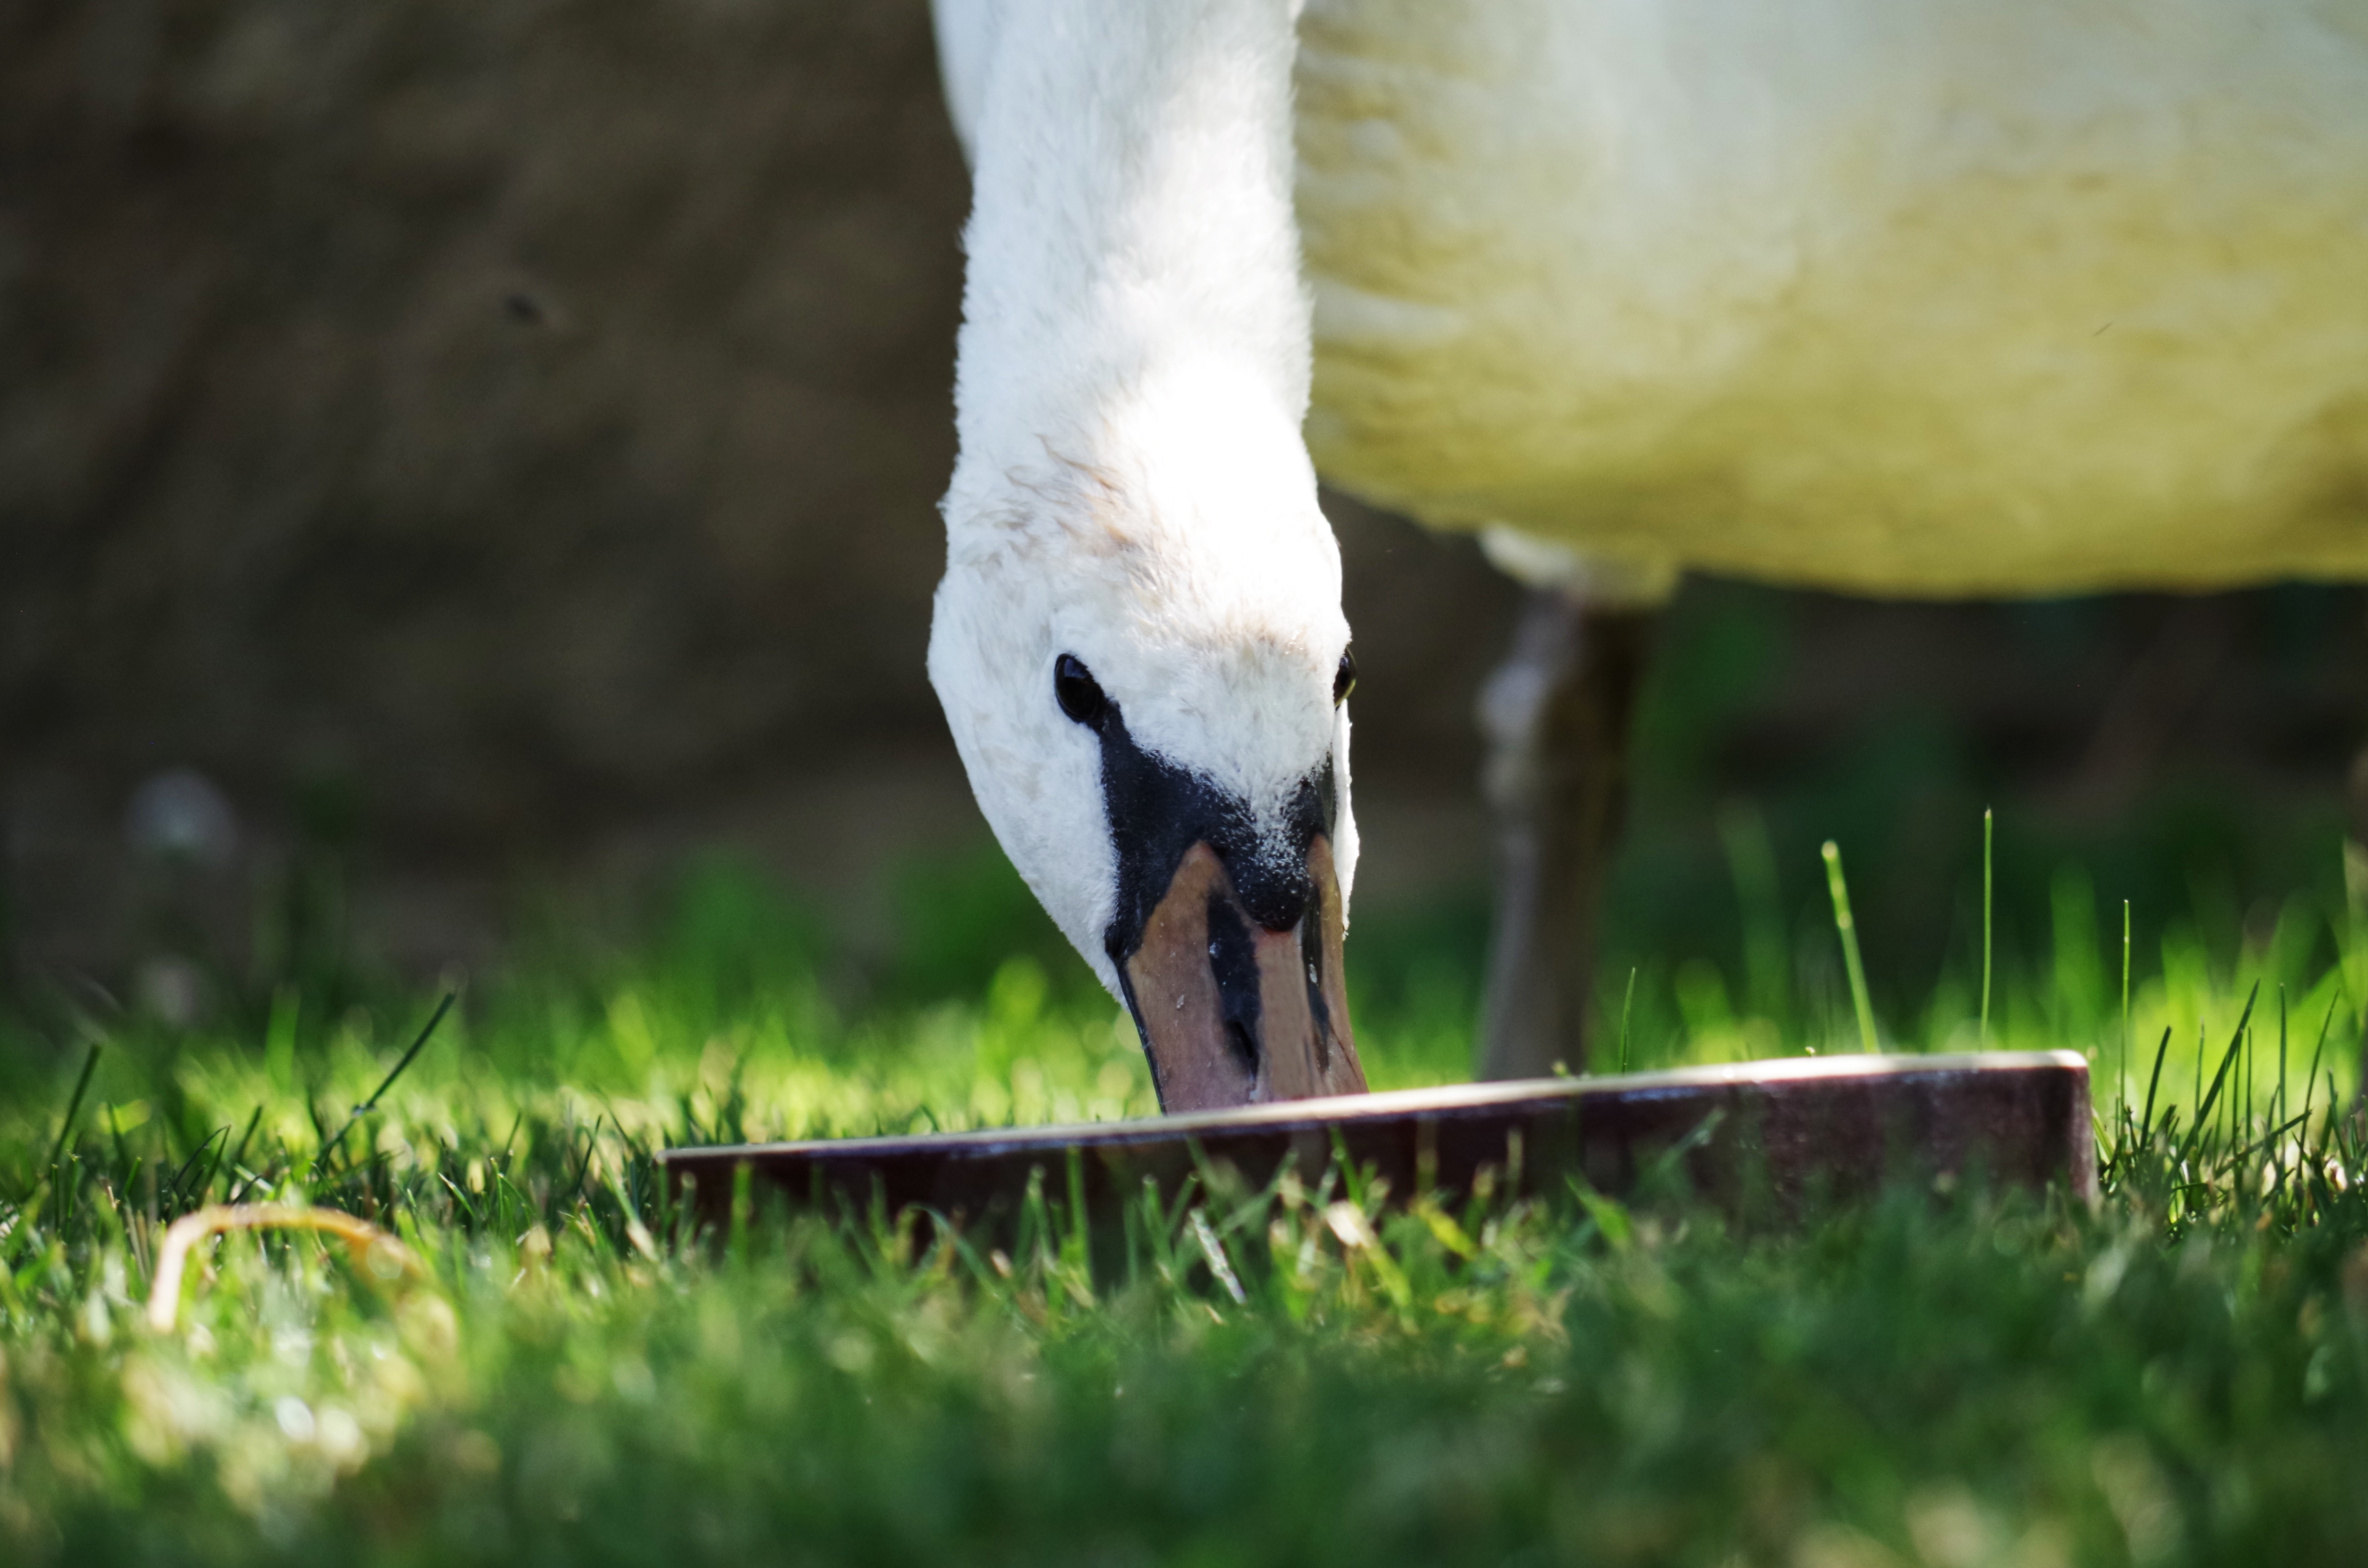
nature, grass, bird, wing, white, wildlife, green, beak, fauna, swan, duck, feathers, goose, vertebrate, waterfowl, water bird, aqueous, ducks geese and swans